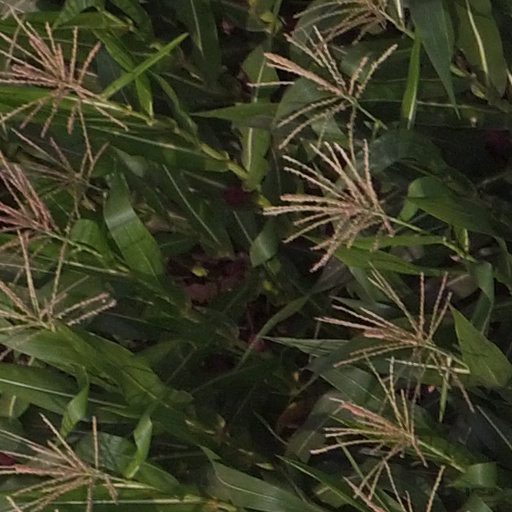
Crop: maize; corn